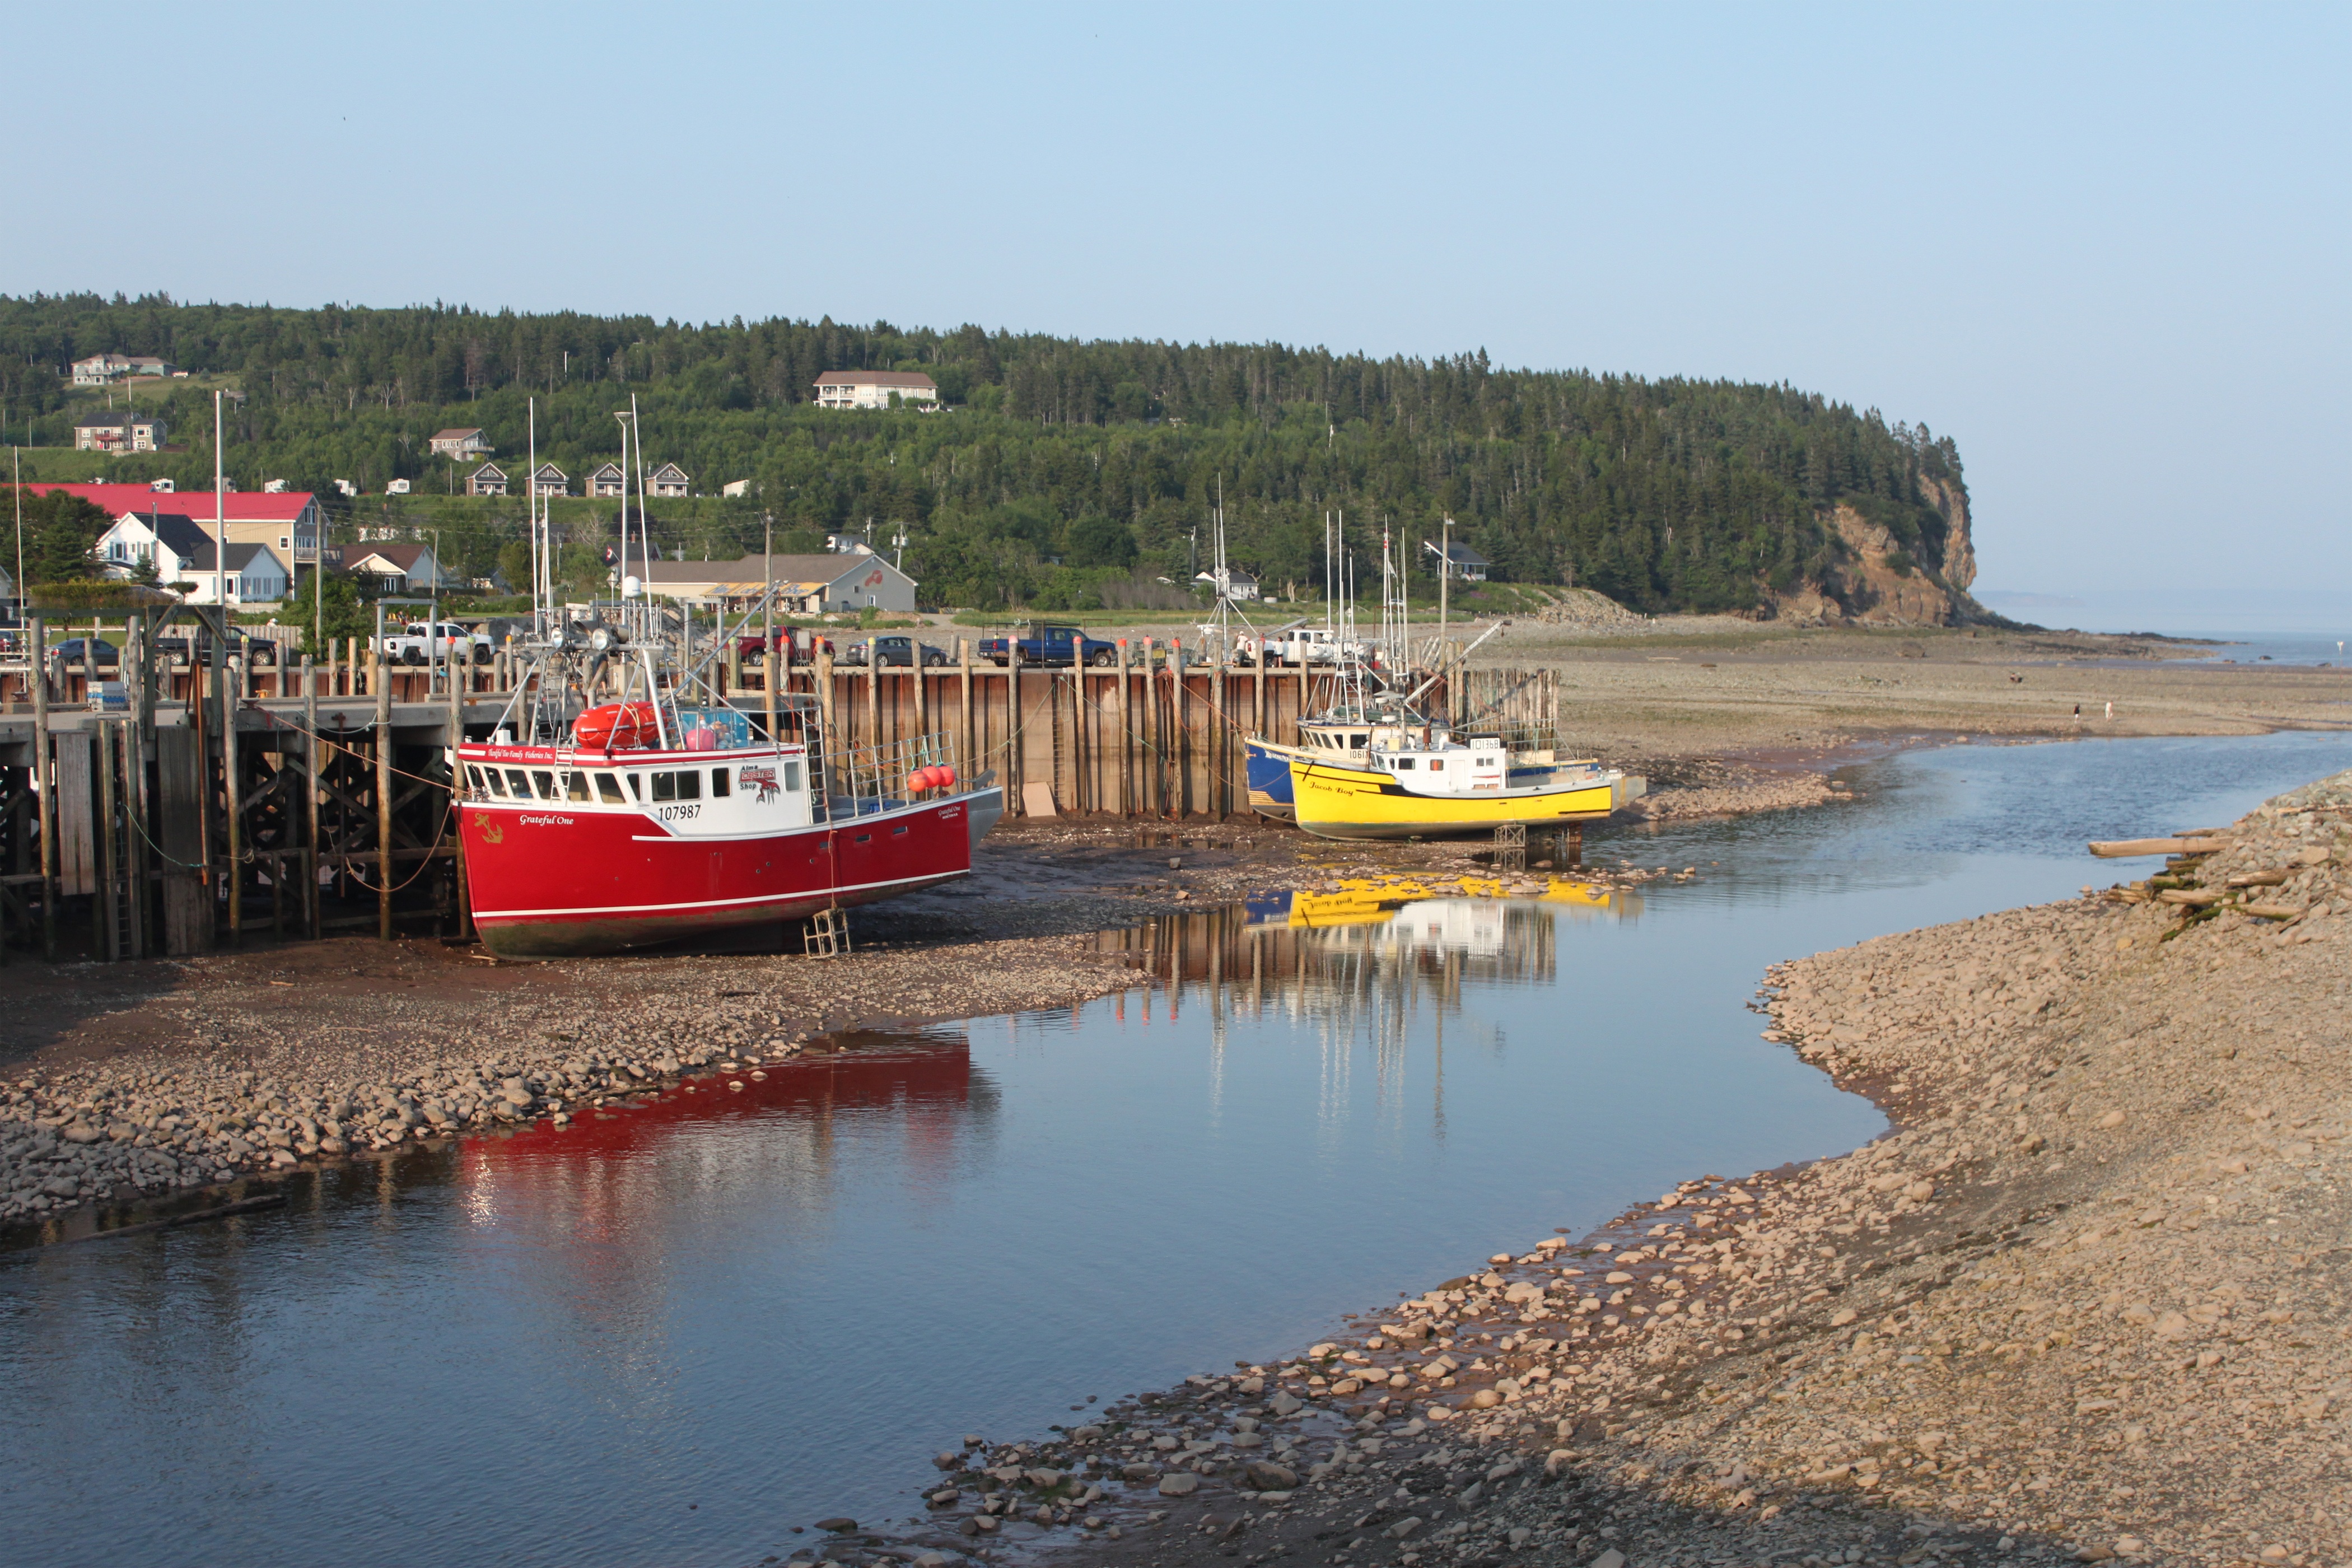
sea, coast, water, ocean, boat, shore, coastal, river, ship, vehicle, low tide, bay, harbor, waterway, body of water, fishing boat, boating, canada, marine, channel, watercraft, new brunswick